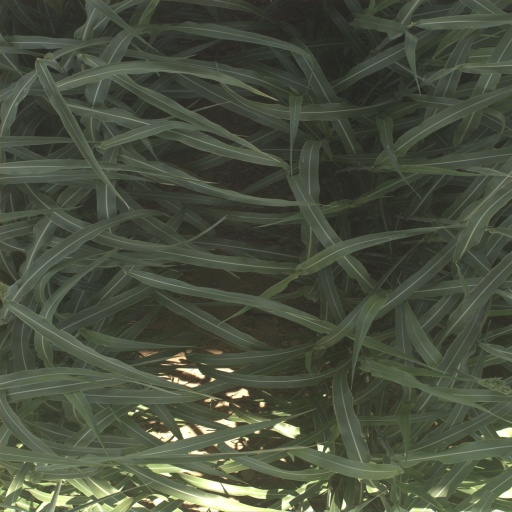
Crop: sorghum